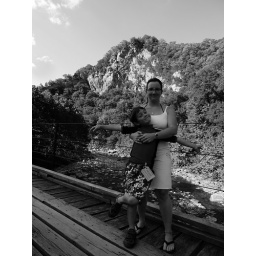
On a walk, over a wooden bridge